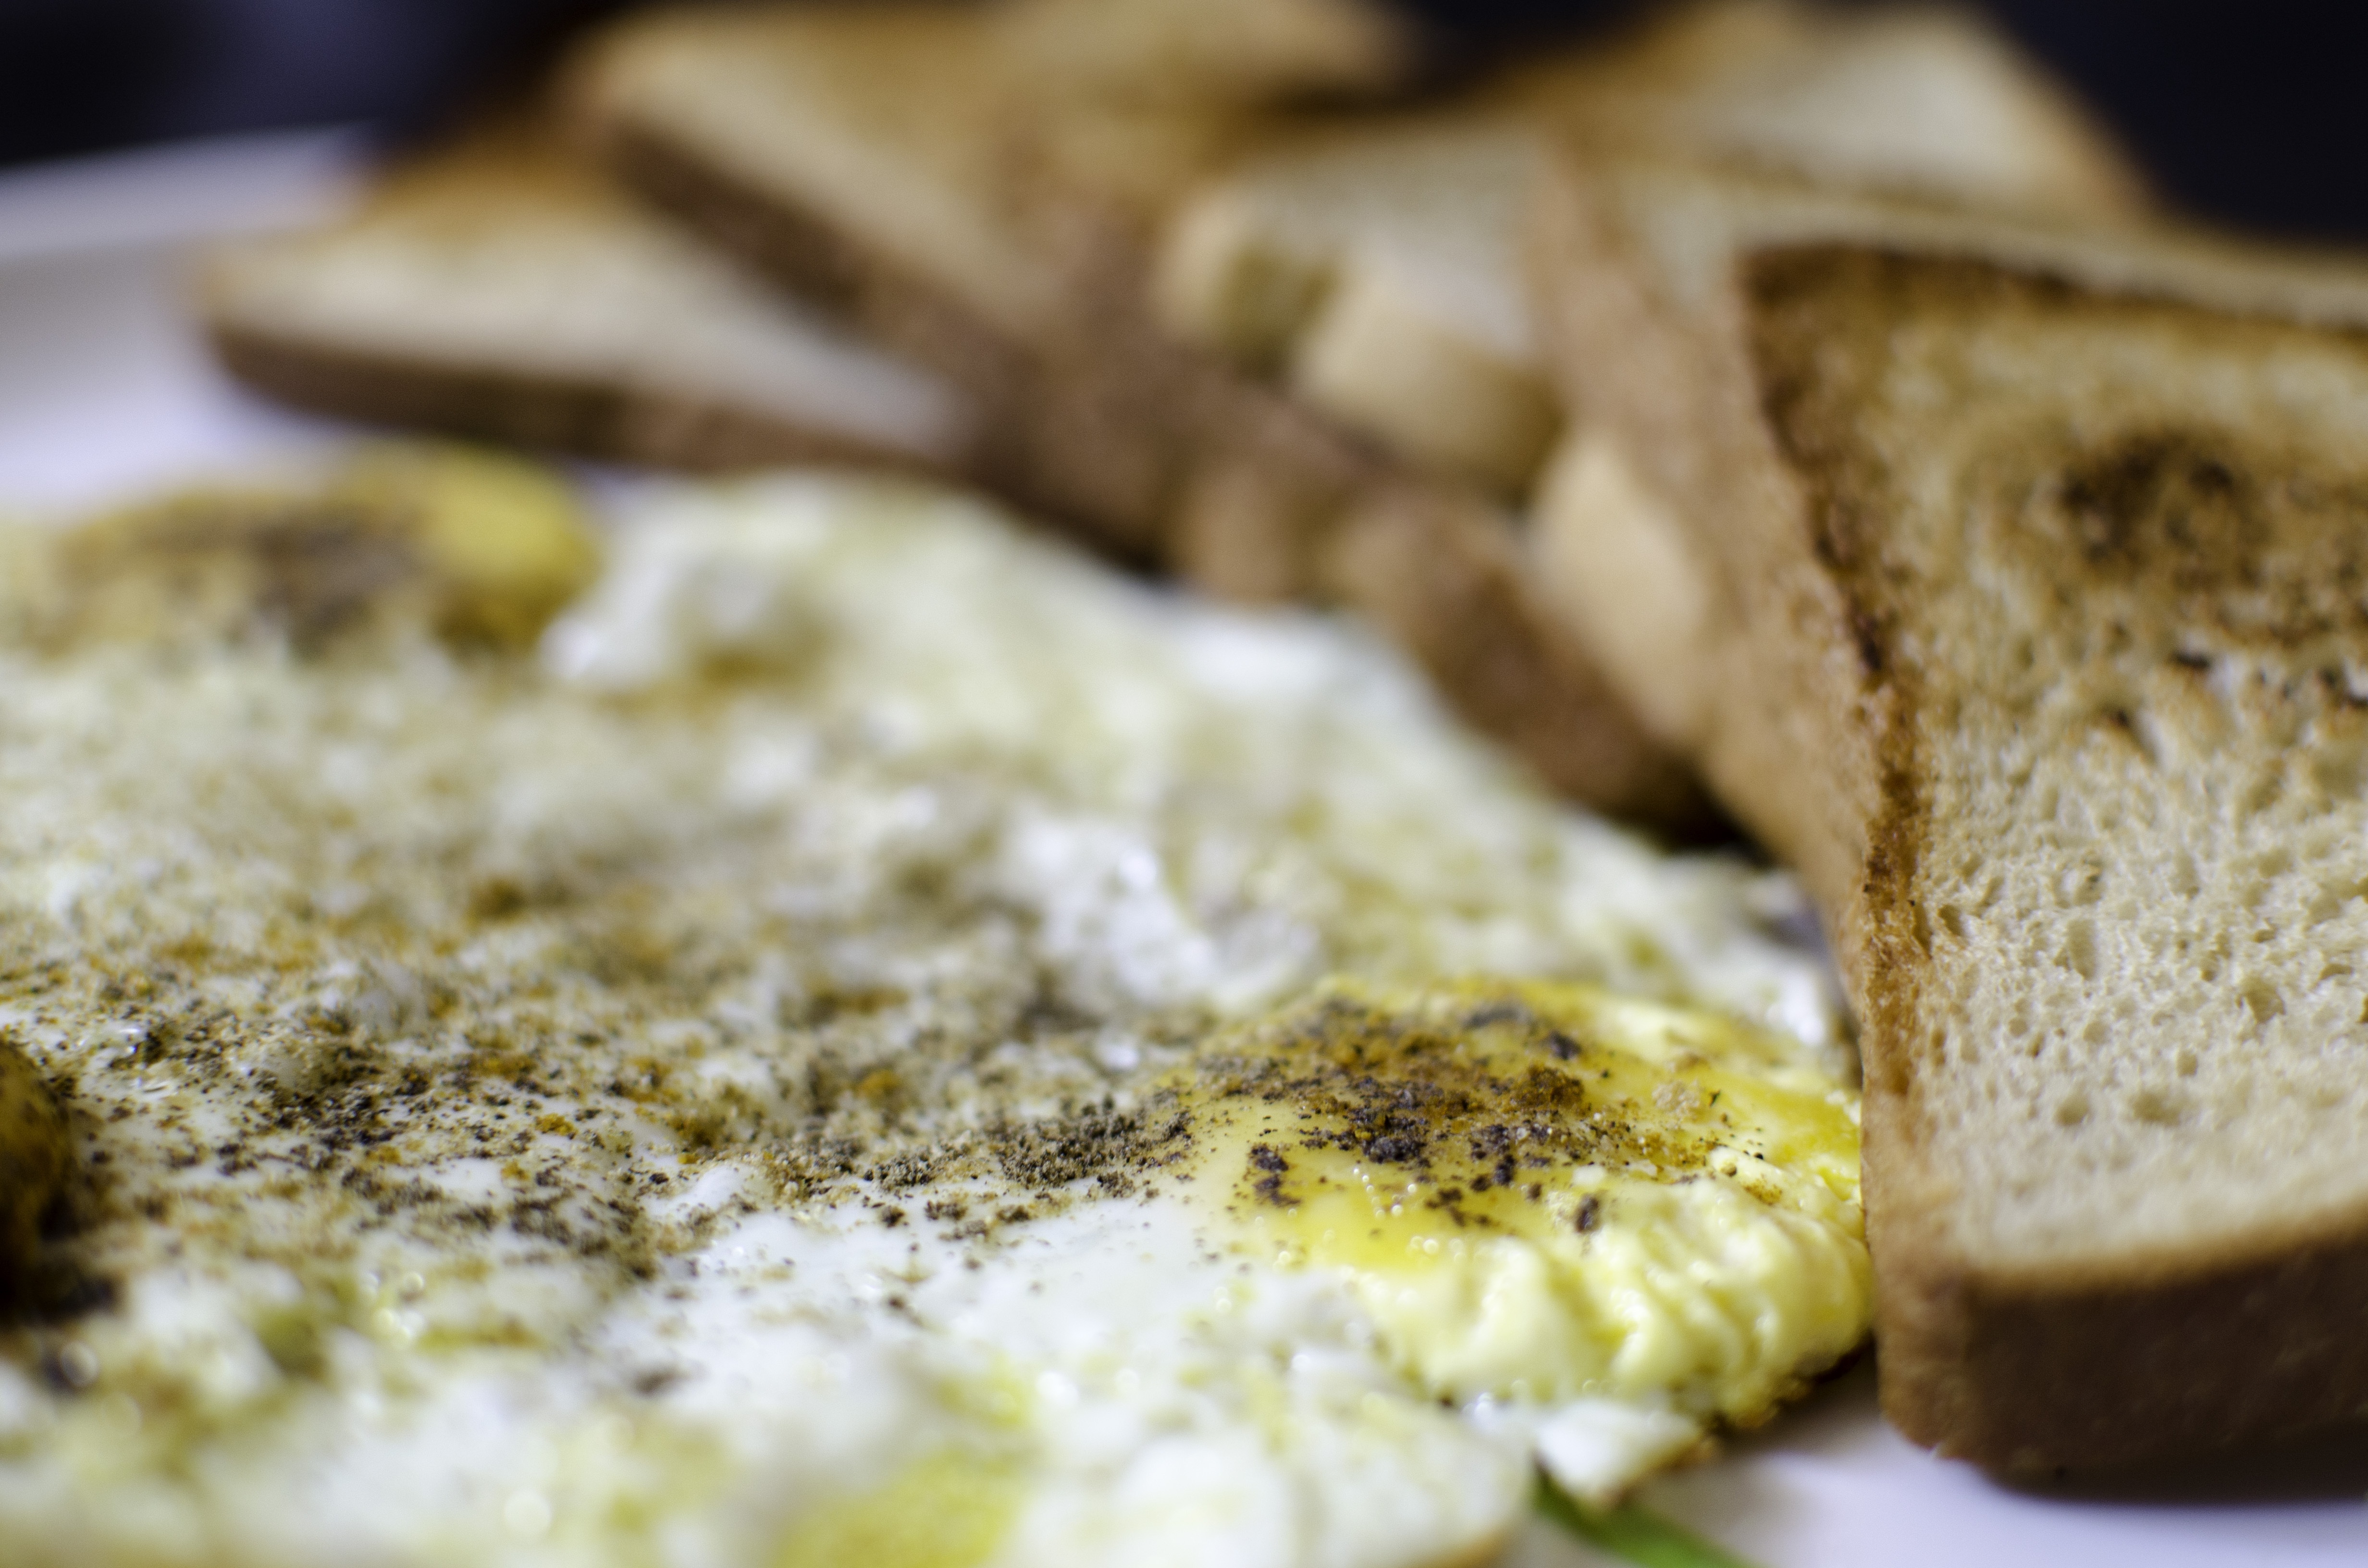
morning, dish, meal, food, produce, yellow, breakfast, baking, cuisine, delicious, bread, toast, toasted, eggs, baked goods